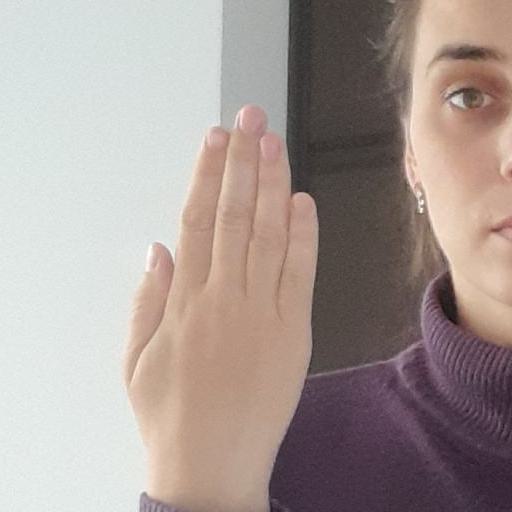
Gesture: stop_inverted